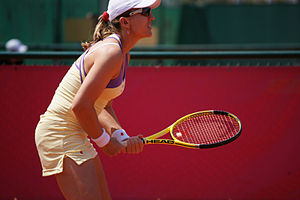
Catalina Castaño
Catalina Castaño er en kvindelig professionel tennisspiller fra Colombia.